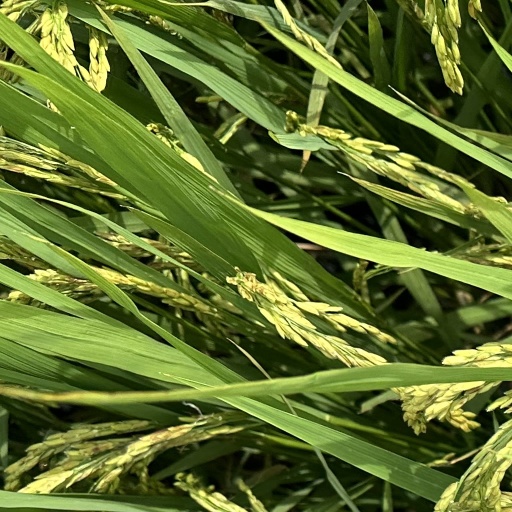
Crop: rice